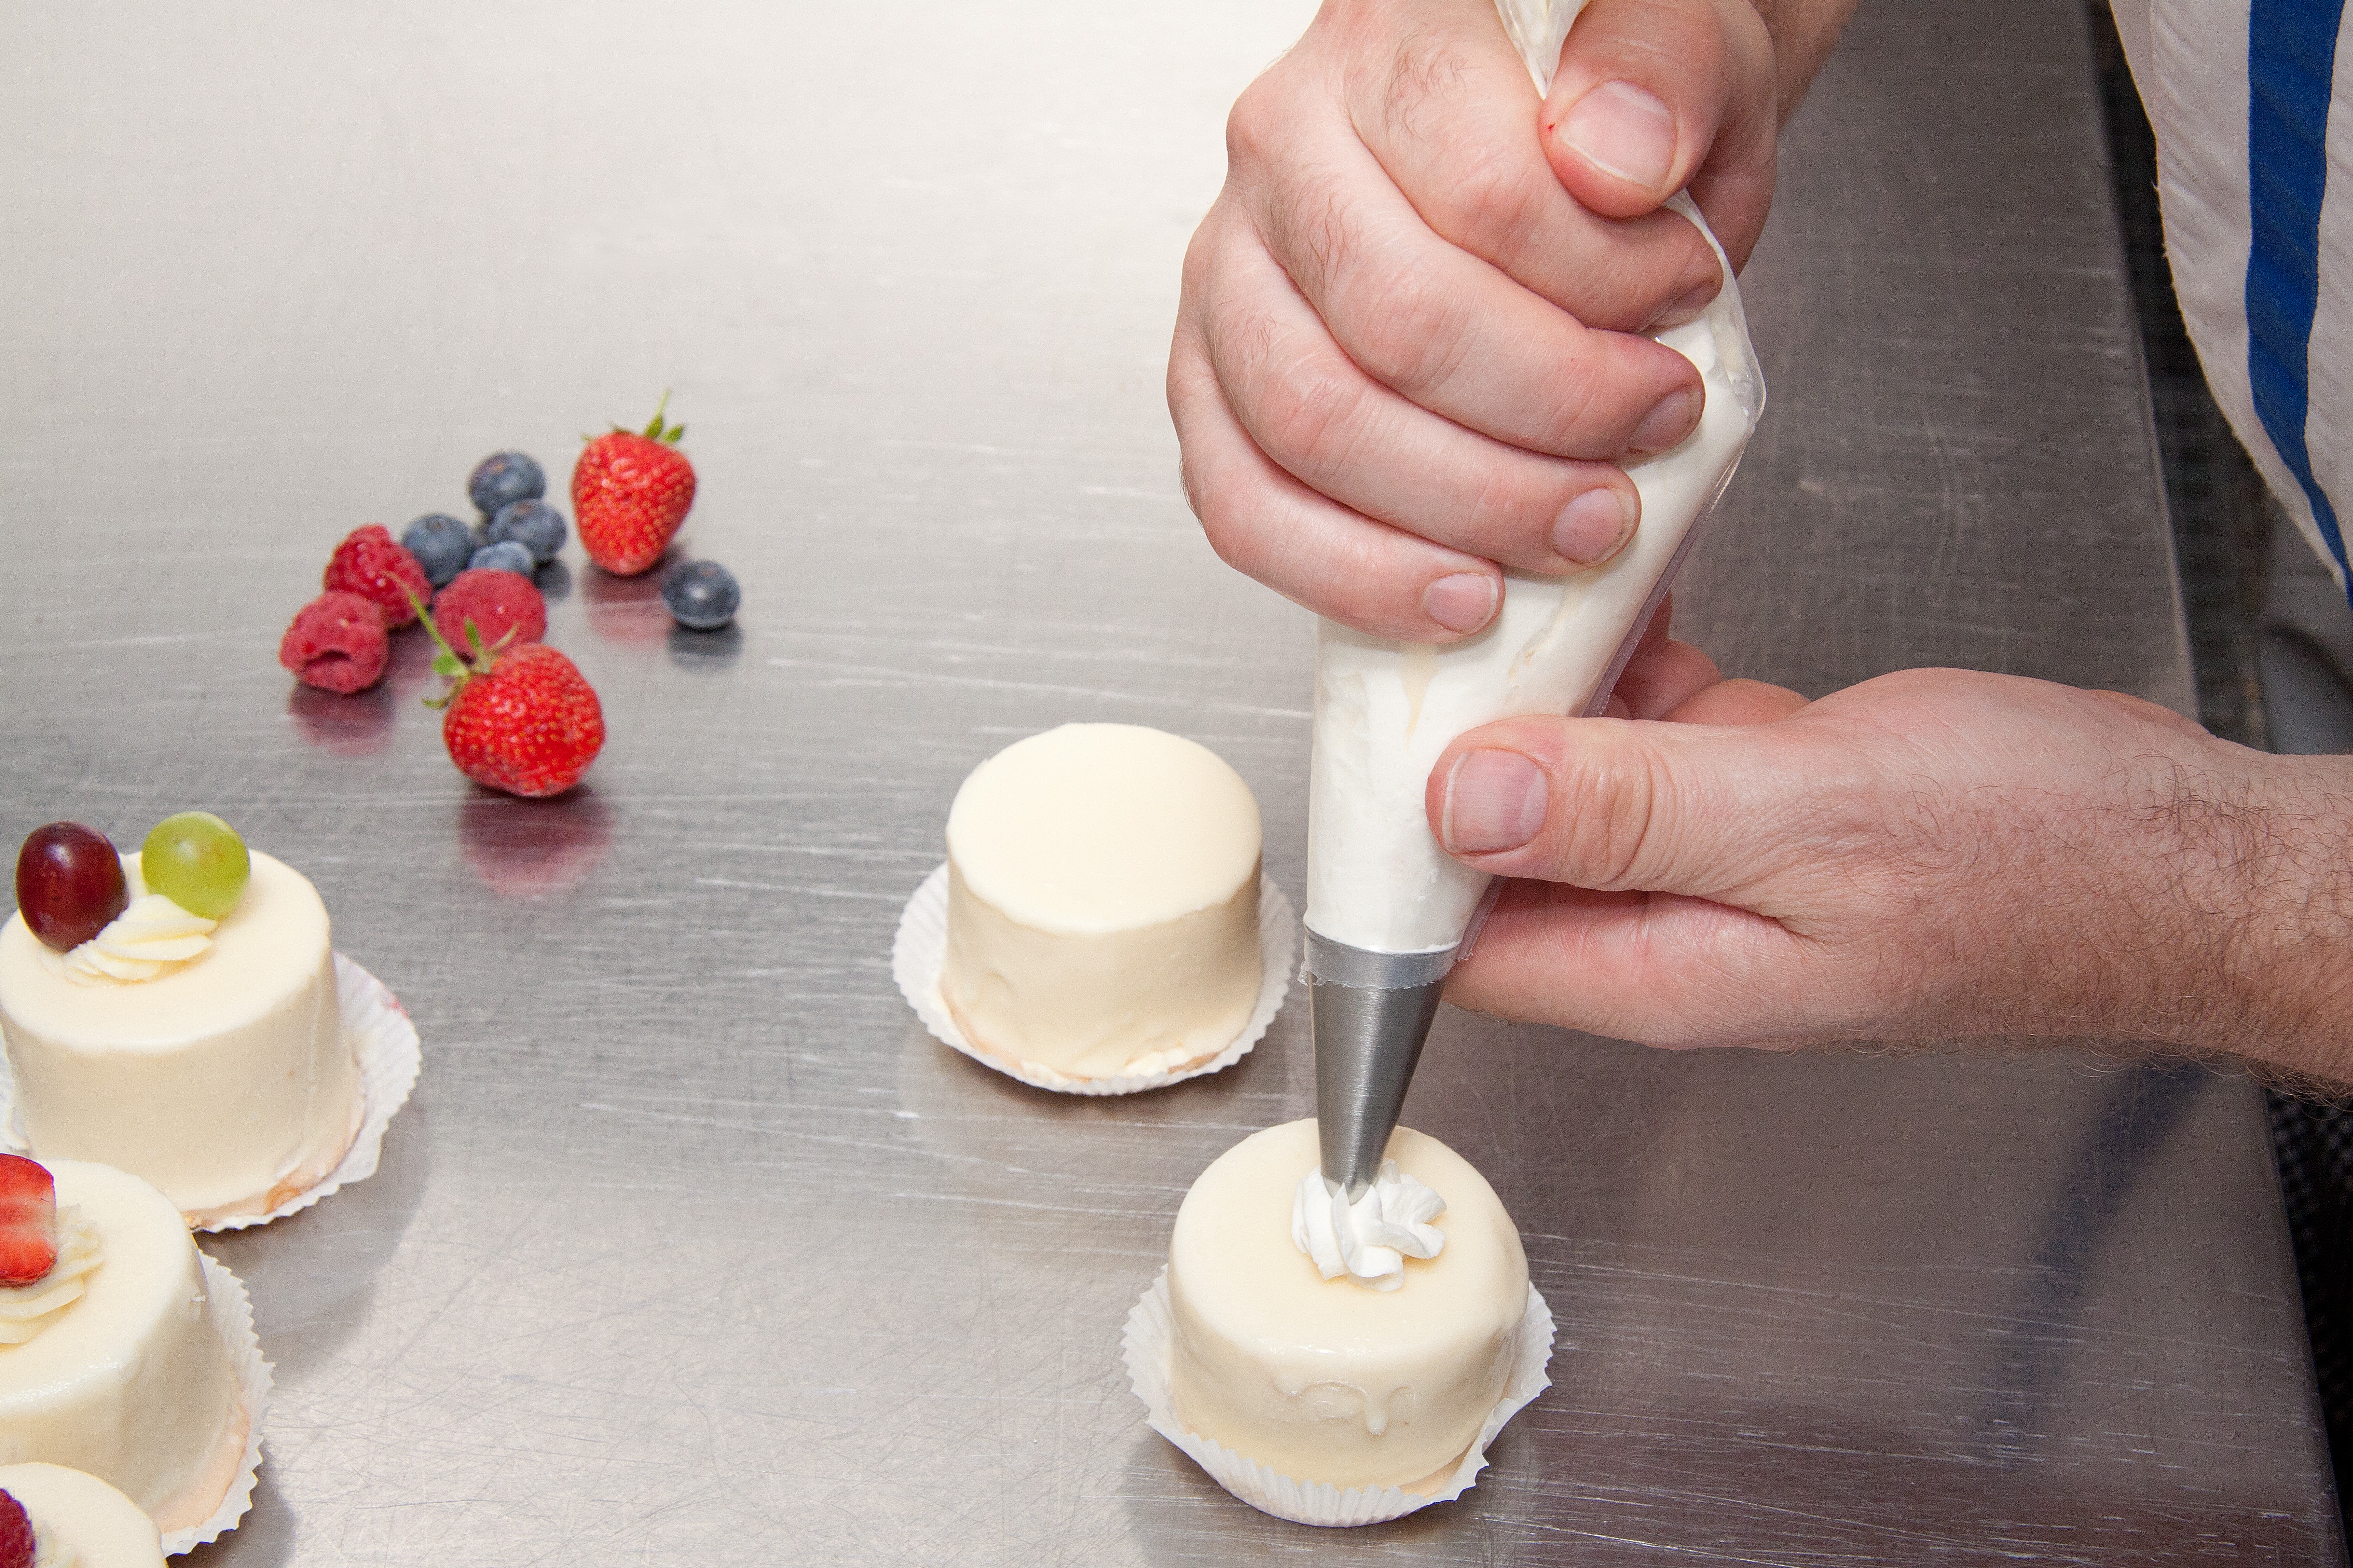
hand, food, craft, cupcake, baking, dessert, cream, cake, bakery, bake, pastries, icing, ornate, fruits, fondant, sweetness, flavor, pastry shop, hand labor, sense, cake decorating, classic pastry, petit four, pastry bag